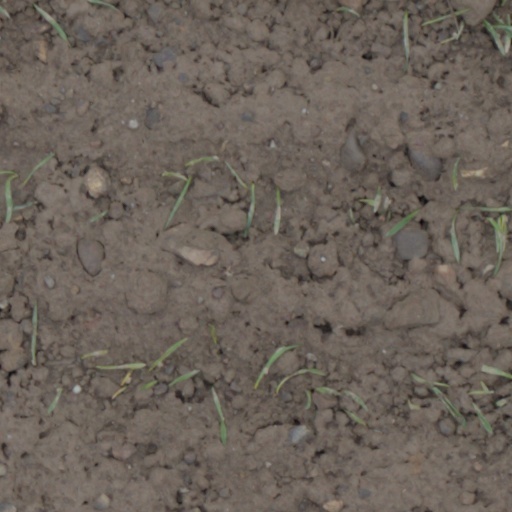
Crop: wheat